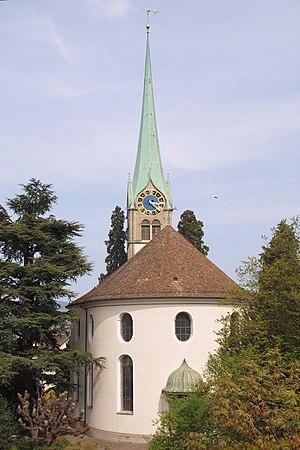
Cette liste présente les biens culturels d'importance nationale dans le canton de Zurich. Cette liste correspond à l'édition 2009 de l'Inventaire Suisse des biens culturels d'importance nationale pour le canton de Zurich. Il est trié par commune et inclus : 204 bâtiments séparés, 66 collections, 50 sites archéologiques et trois cas particuliers.